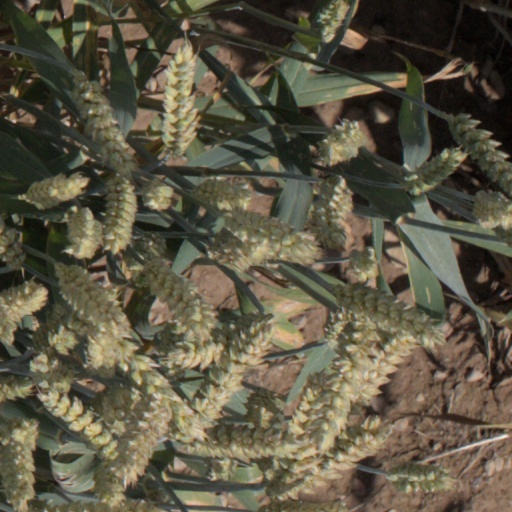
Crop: wheat